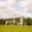
Label: castle